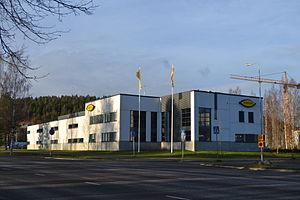
Savela est un quartier de Jyväskylä en Finlande.